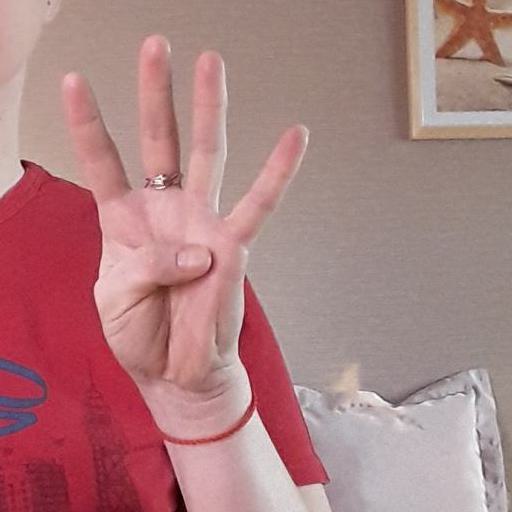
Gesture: four